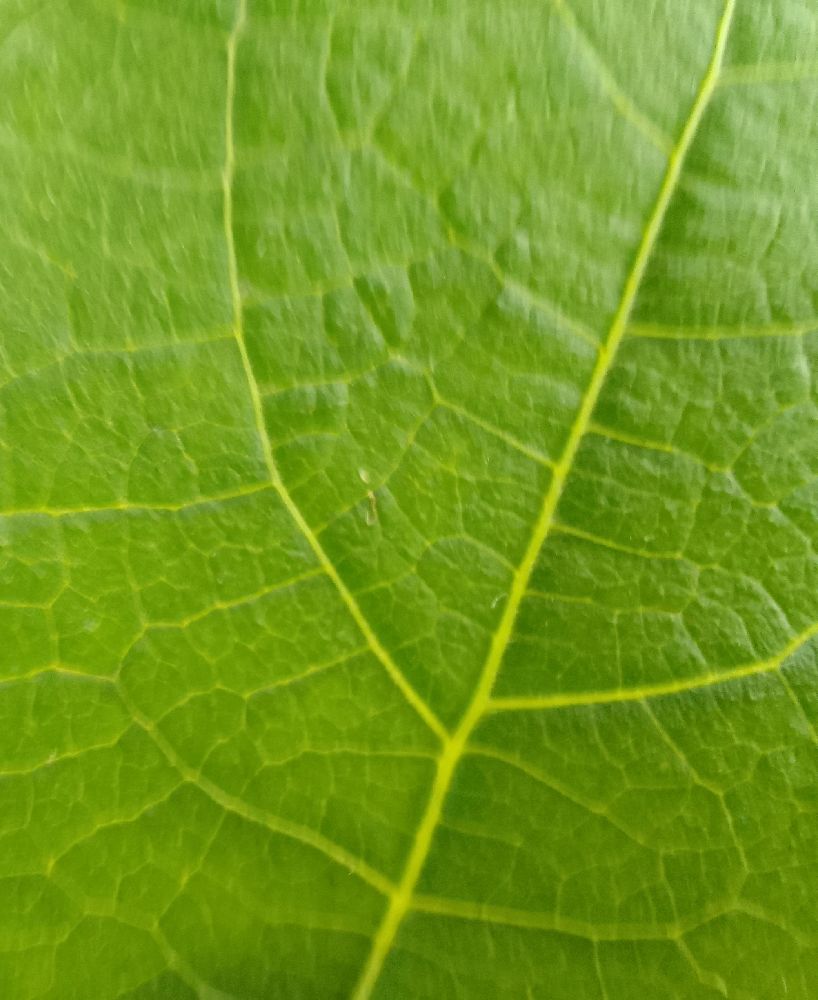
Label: healthy